Strathfieldsaye, Victoria

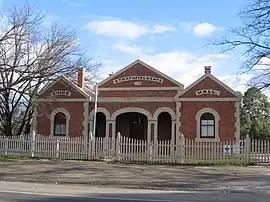
Former shire hall

Strathfieldsaye is a suburb in the City of Greater Bendigo, Victoria, Australia. It is located south-east of the Bendigo CBD. In the , Strathfieldsaye had a population of 6,850.